Manayunk/Norristown Line

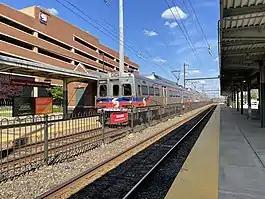
An outbound Manayunk/Norristown Line train at Norristown Transportation Center

The Manayunk/Norristown Line is a continuation of the Reading Company's suburban services on the Norristown Branch from Philadelphia to Norristown, Pennsylvania. Electrified service to Norristown and Chestnut Hill East began on February 5, 1933. Steam (and later diesel)-operated intercity services continued to operate beyond Norristown. By the 1960s Budd Rail Diesel Cars handled most of the Reading's diesel services, although the Reading's EMD FP7 locomotives, displaced from the "Crusader", saw regular use on the Philadelphia–Reading run. SEPTA discontinued services beyond Norristown on July 26, 1981.